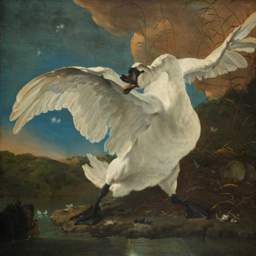
dutch golden age artwork , from the collection .